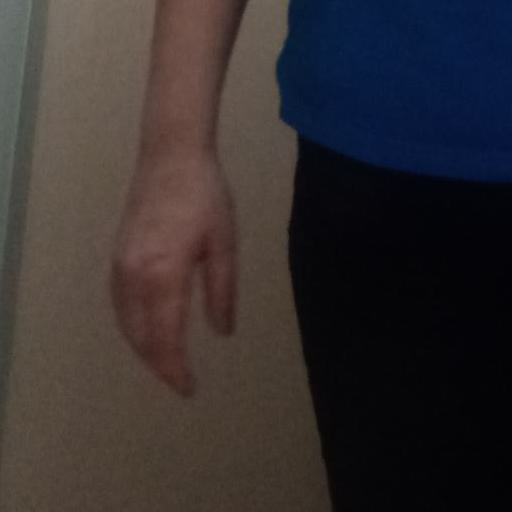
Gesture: no_gesture